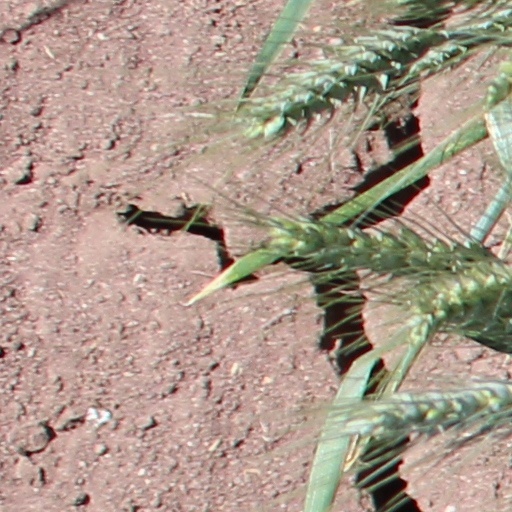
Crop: wheat